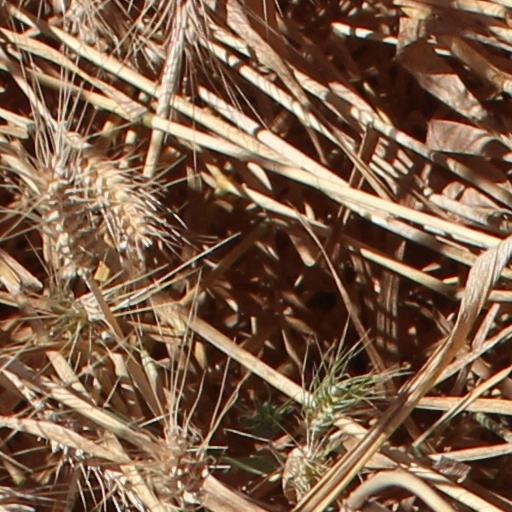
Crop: wheat